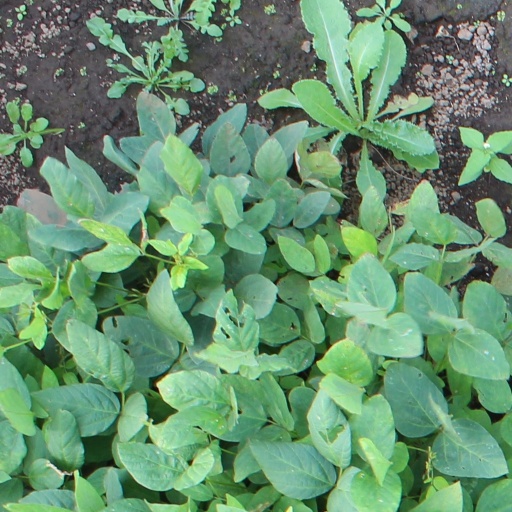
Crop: soybean